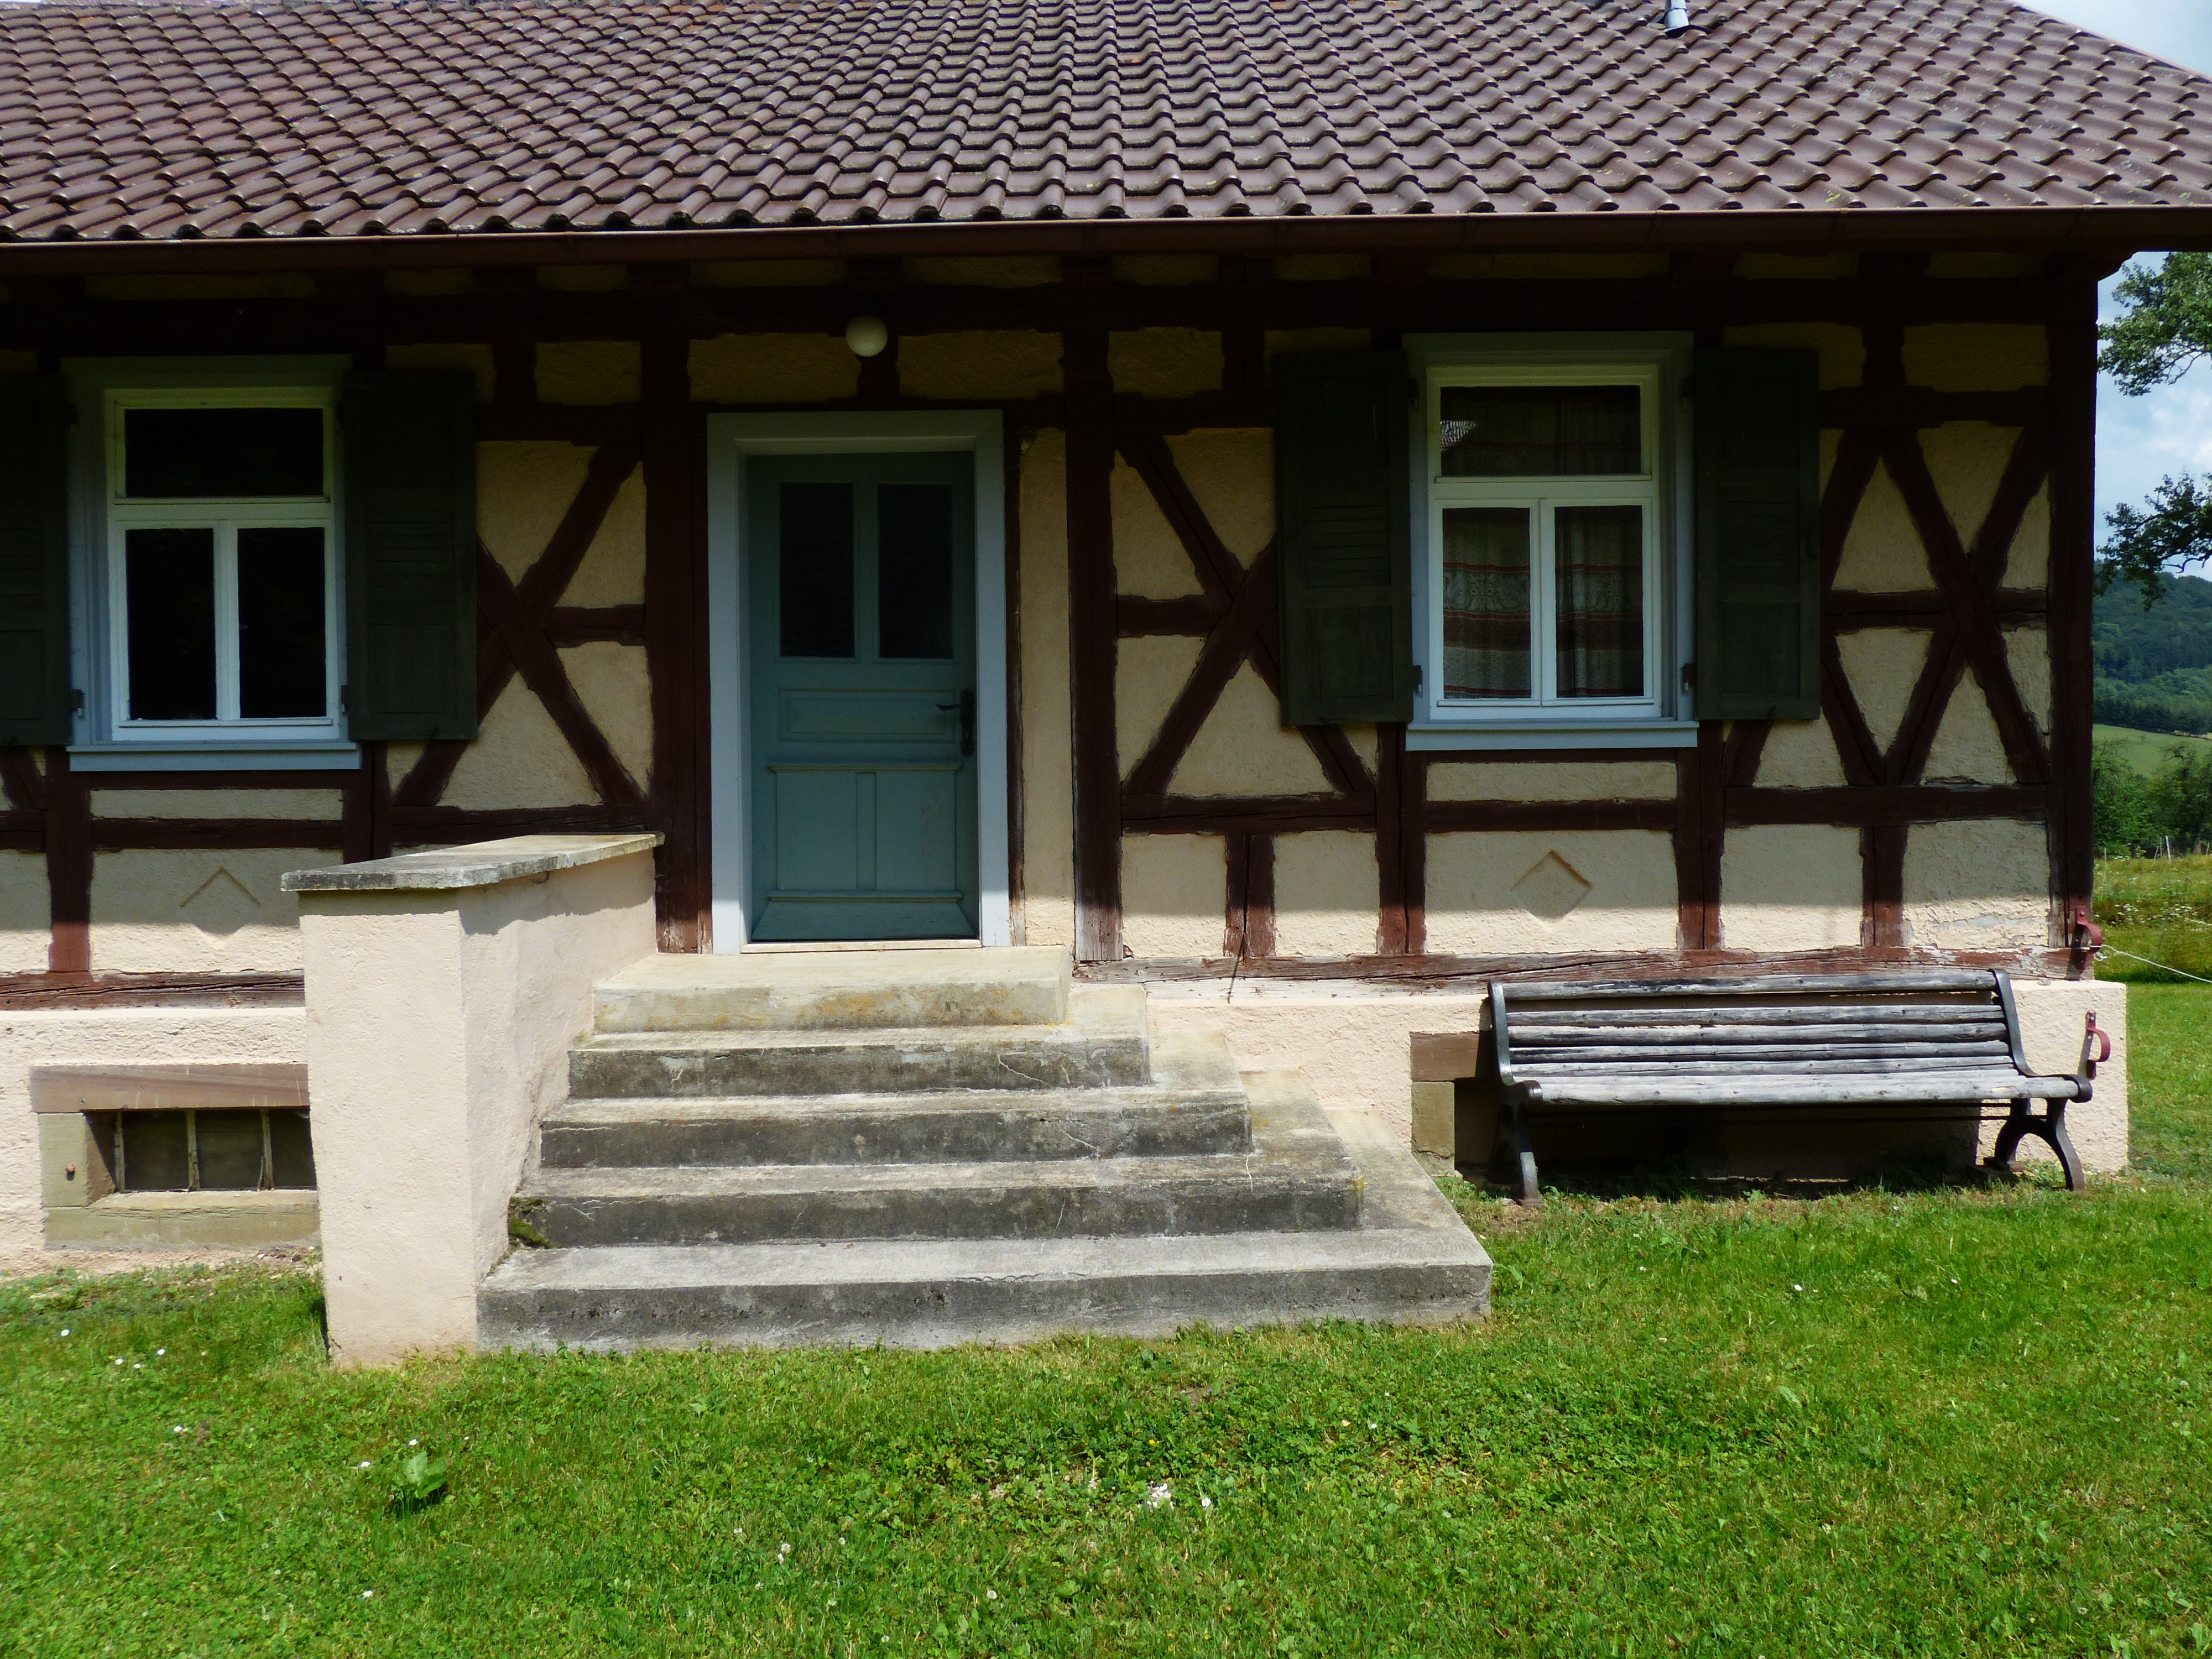
bench, lawn, villa, house, window, building, home, porch, walkway, cottage, backyard, facade, property, farmhouse, hamlet, estate, yard, oberhausen, input, siding, homestead, gradually, fachwerkhaus, truss, hausen, outdoor structure